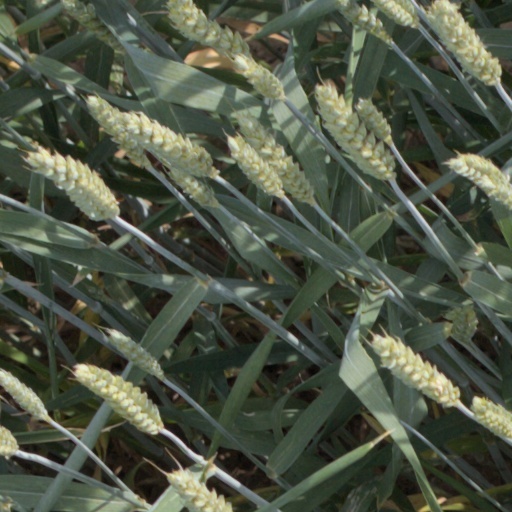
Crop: wheat